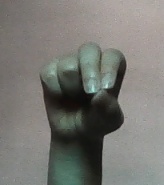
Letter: gaaf